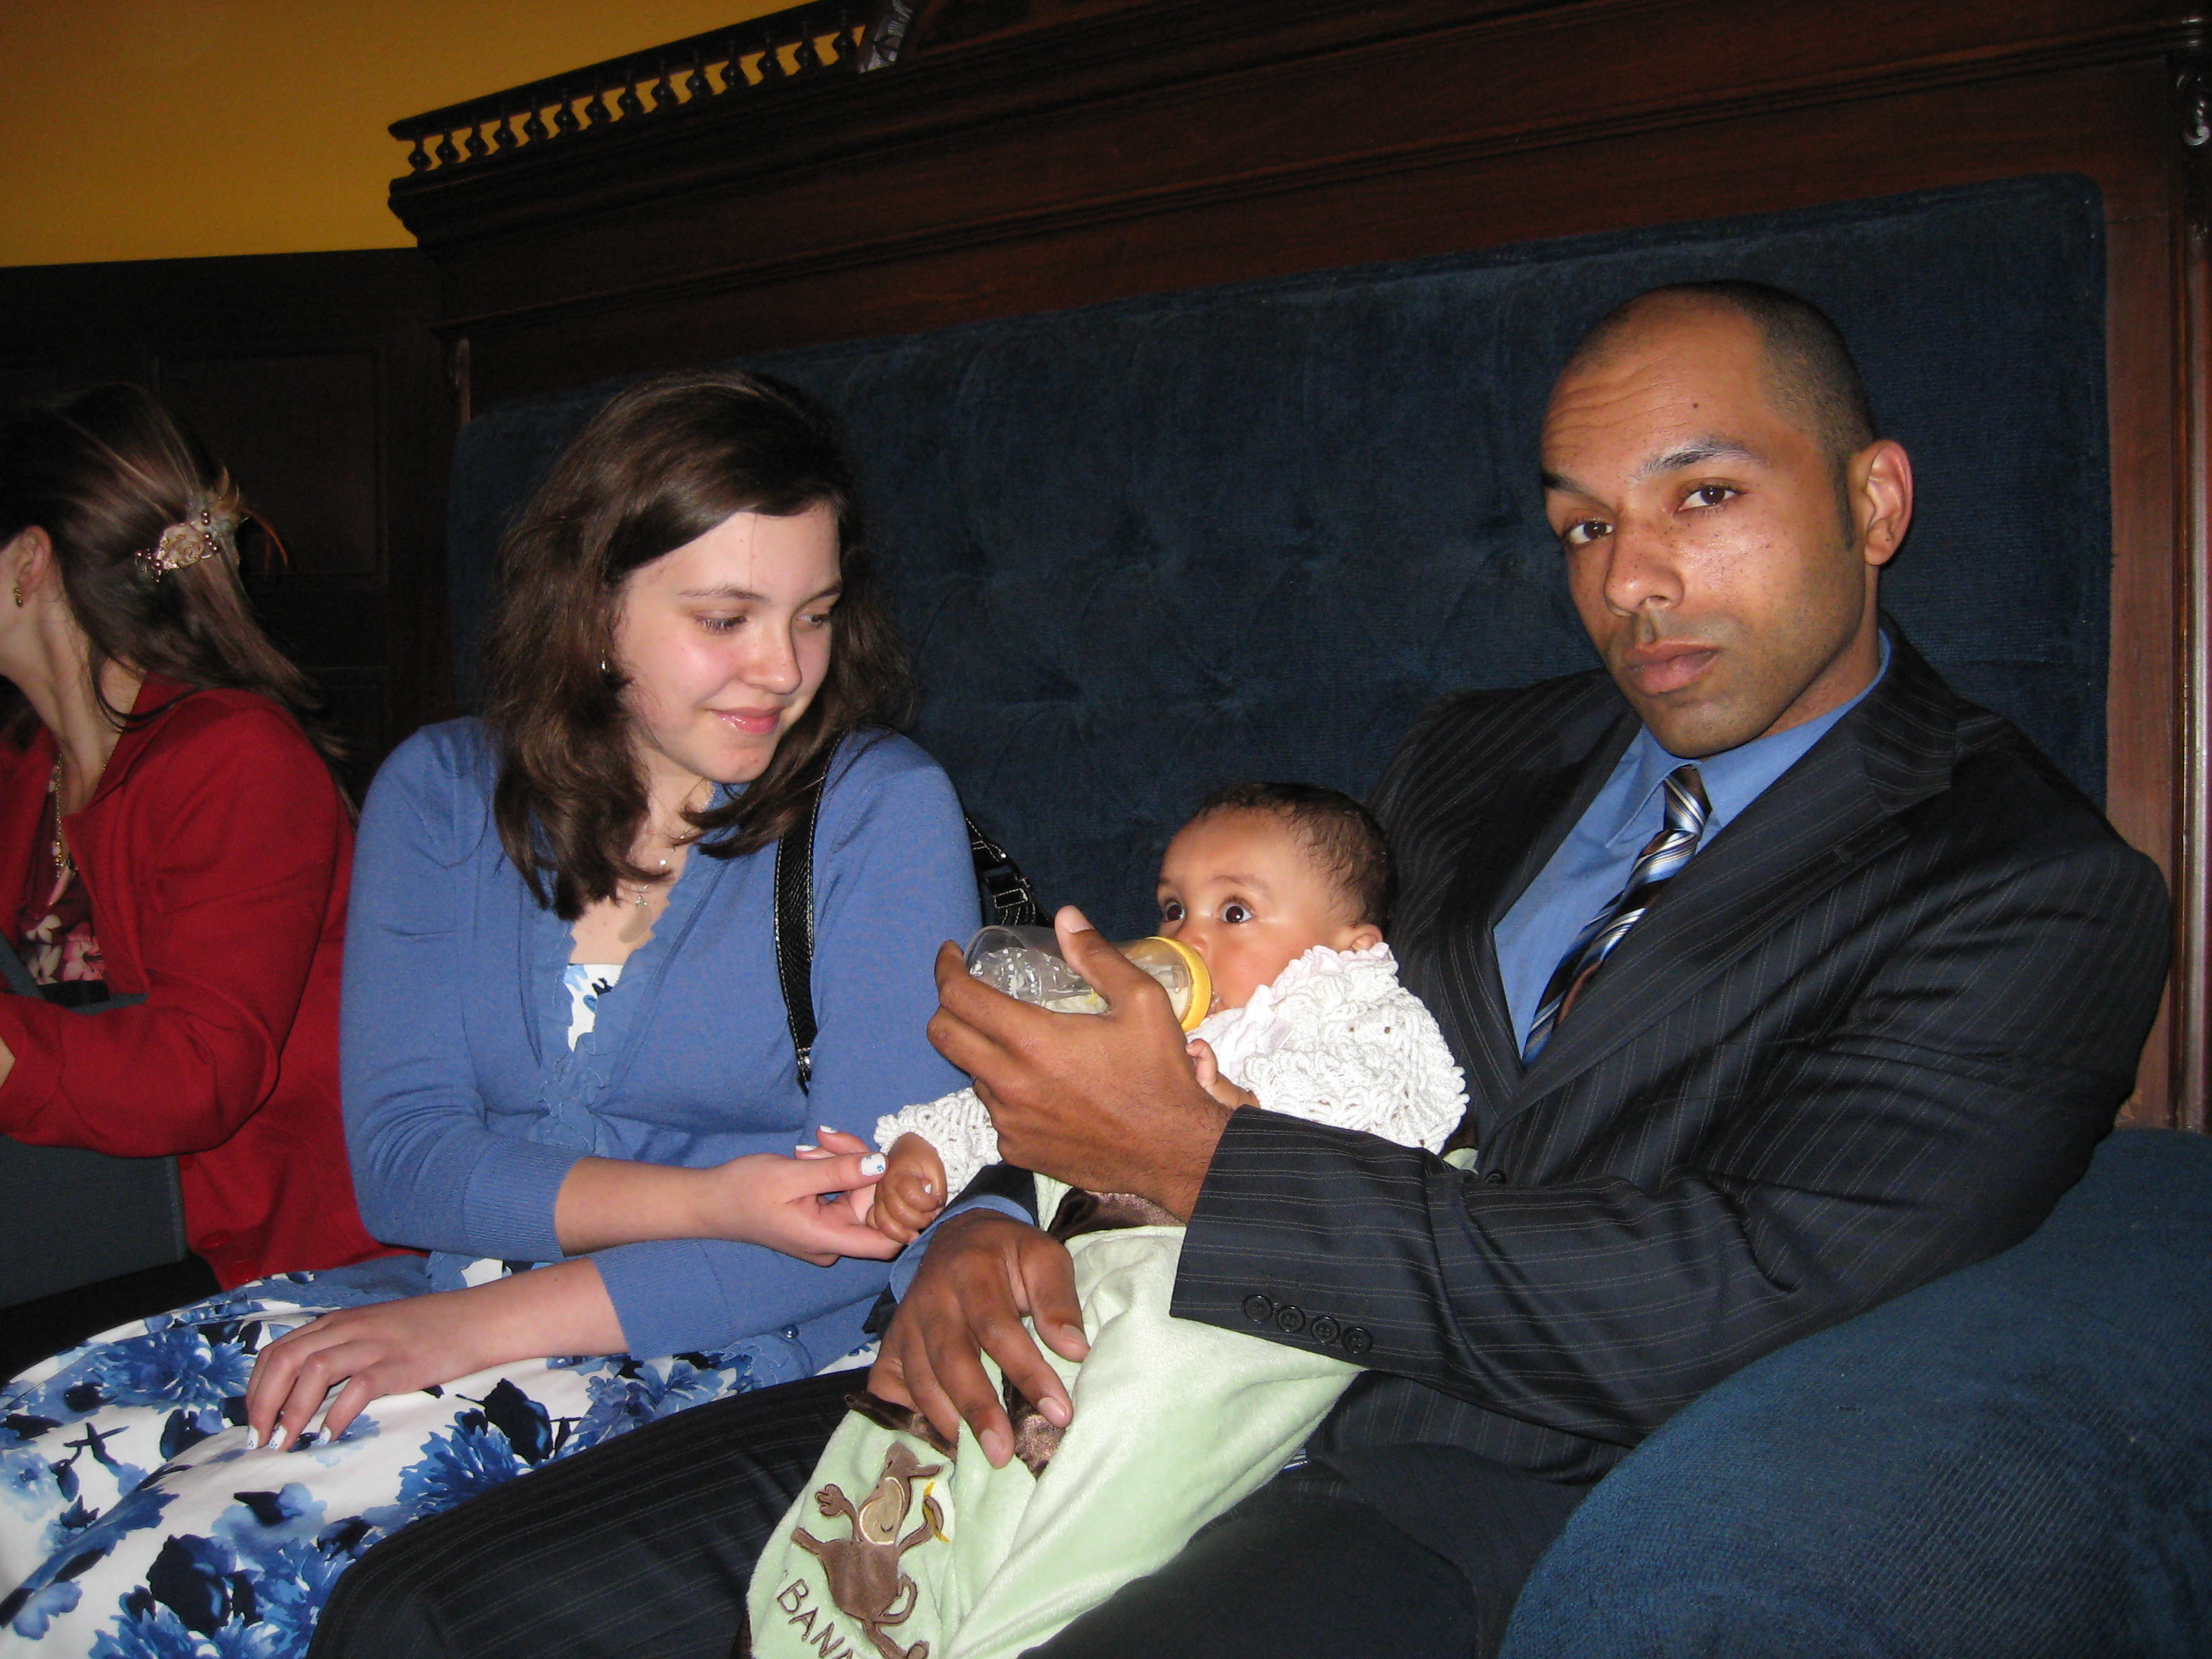
people, meal, baby, family, creativecommons, 2011, assembly, day, special, witness, jehovah, mira, loma